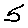
Label: 5